Multi-agent pathfinding

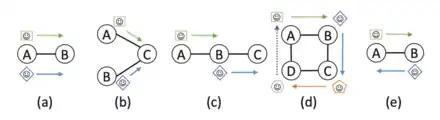
Types of conflicts: (a) is an edge conflict, (b) a vertex conflict, (c) a following conflict, (d) a cycle conflict, and (e) a swapping conflict.

When formalizing a MAPF problem, it is possible to decide which conflicts are allowed and which are forbidden. A unified standard about permitted and denied conflicts does not exist, however vertex and edge conflicts are usually not allowed.